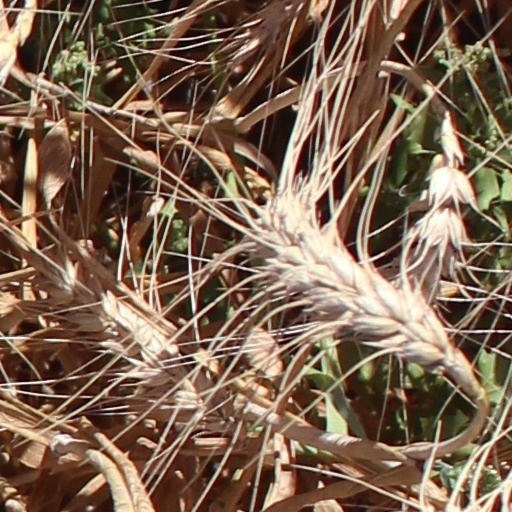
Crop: wheat